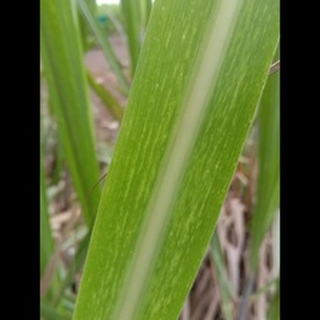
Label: sugarcane_mosaic